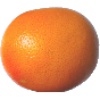
Label: Grapefruit Pink 1